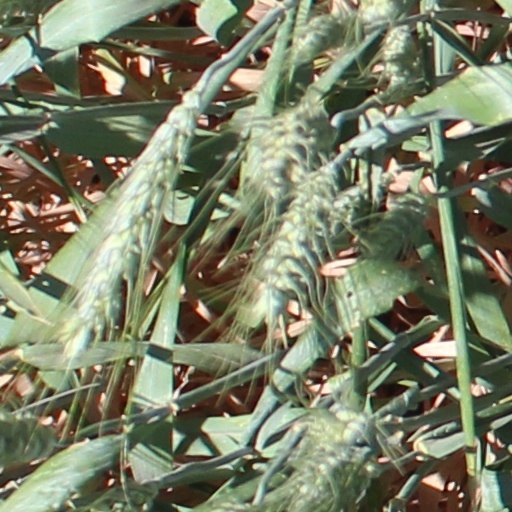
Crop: wheat